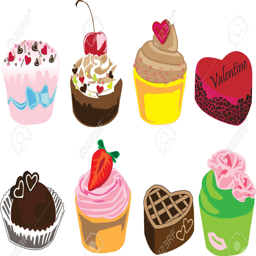
different cakes on a white background stock vector